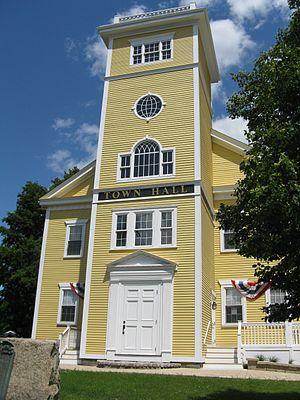
Bellingham est une municipalité du Comté de Norfolk au Massachusetts, fondée en 1713.